English embroidery

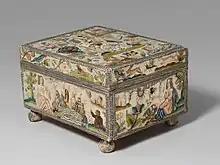
Cabinet with personifications of the five senses, raised work, third quarter 17th century

Following the death of James I and the accession of Charles I, elaborately embroidered clothing faded from popularity under the dual influences of rising Puritanism and the new court's taste for French fashion with its lighter silks in solid colours accessorised with masses of linen and lace. In this new climate, needlework was praised by moralists as an appropriate occupation for girls and women in the home, and domestic embroidery for household use flourished. Embroidered pictures, mirror frames, workboxes, and other domestic objects of this era often depicted Biblical stories featuring characters dressed in the fashion of Charles and his queen Henrietta Maria, or after the Restoration, Charles II and Catherine of Braganza.